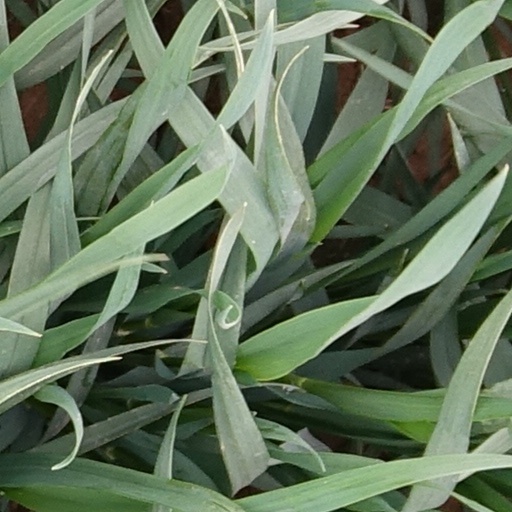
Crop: wheat